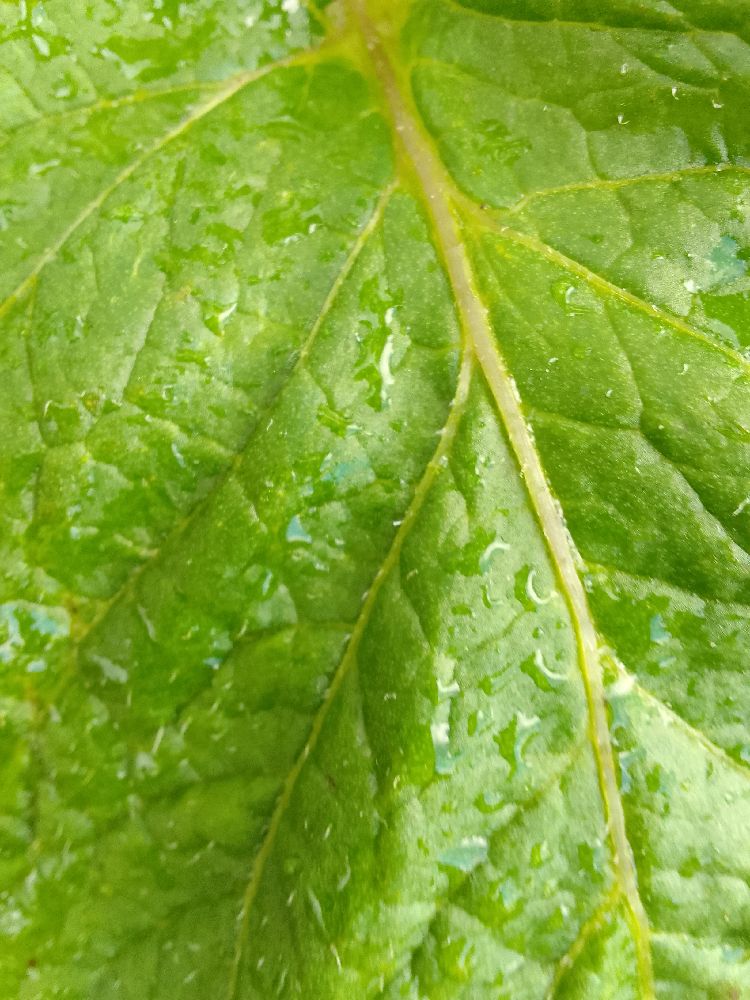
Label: Healthy